Kristian Kostov

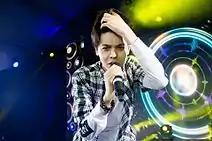
Kostov in 2016

Kostov participated in the Russian version of "The Voice". He was part of the first season of the kids version of the show where his mentor was Dima Bilan, who chose Kostov to advance to the finals. After his success in Russia, Kristian auditioned for the fourth season of "X Factor Bulgaria" as he is of Bulgarian origin. He was selected as one of the three male contestants who advanced to the live shows and became one of the finalists. During the finals, he performed the Lyube's song "Позови меня" solo, a duet with Vasil Naydenov for "Сбогом, Моя Любов", and Emil Dimitrov's song "Ако си Дал" as his winning song on the second night. When the final results were revealed, he was runner-up.